2020 American League Wild Card Series

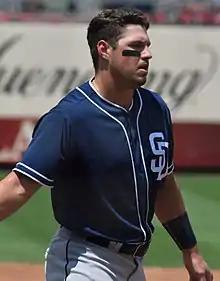
Hunter Renfroe (pictured here with the Padres) hit a grand slam in Game 2.

Game 1 was a low-scoring affair as both teams were held scoreless through the first three innings by Matt Shoemaker and Blake Snell. The Rays put the first run on the board after Randy Arozarena scored from third on a wild pitch from Robbie Ray in the fourth. Snell would pitch into the sixth, getting lifted for reliever Diego Castillo after scoreless innings and nine strikeouts. Manuel Margot padded the Rays' lead in the seventh with a two-run homer and the bullpen limited the Blue Jays to a Bo Bichette sac fly to win the game and take a 1-0 series lead.